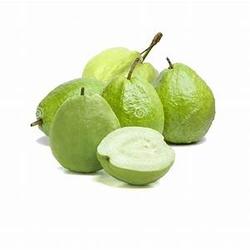
Label: Guava